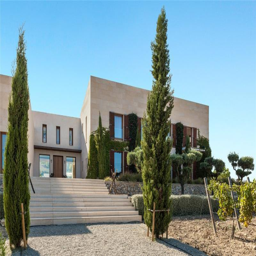
person hosted the boys and new girls when sports team split into villas last week